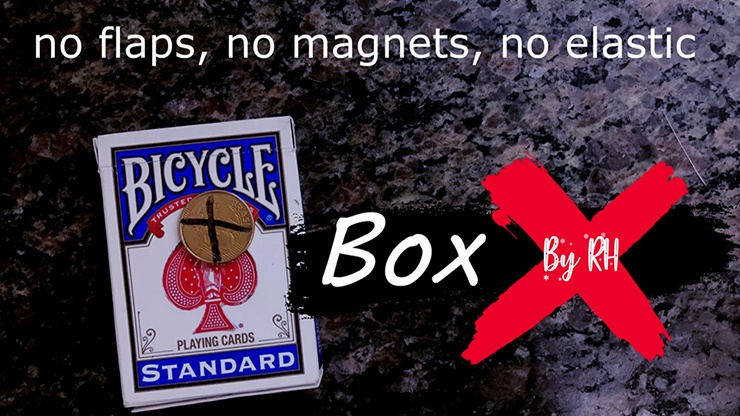
Magic Ink by RH video DOWNLOAD
The Ink appears and disappears! A an awesome new card revelation. Easy to make and perform. Download it today!
Brand: Murphy's Magic
Category: Arts & Entertainment > Hobbies & Creative Arts > Magic & Novelties